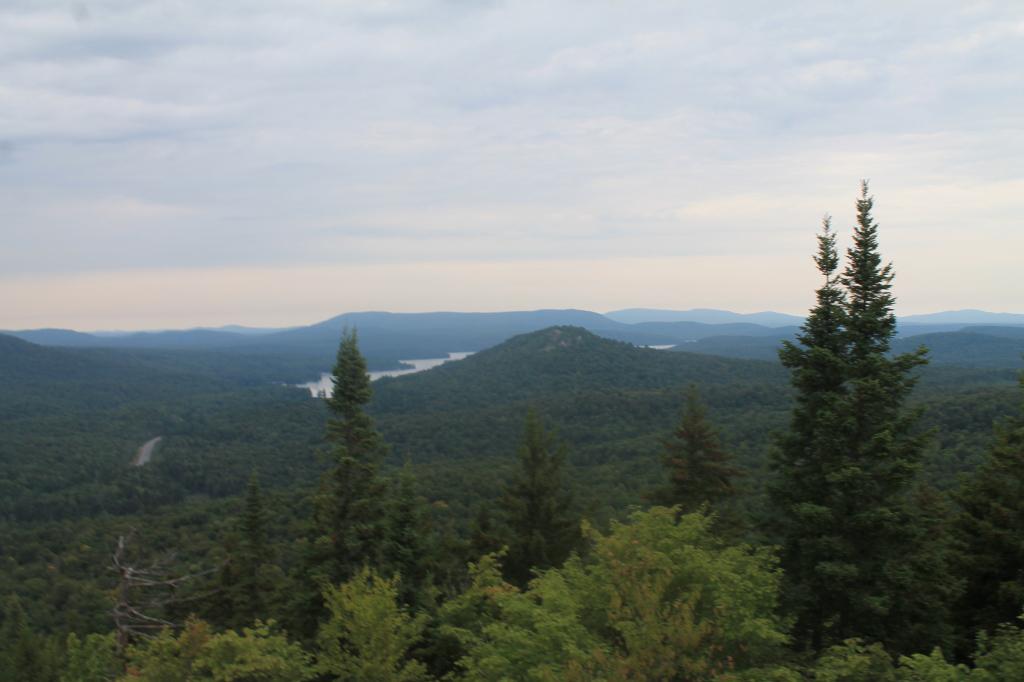
the view from the summit .
Relation: Visible, Meta